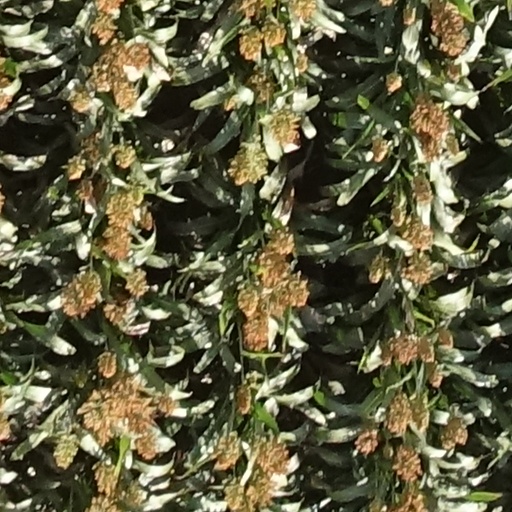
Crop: sorghum